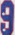
Number: 9